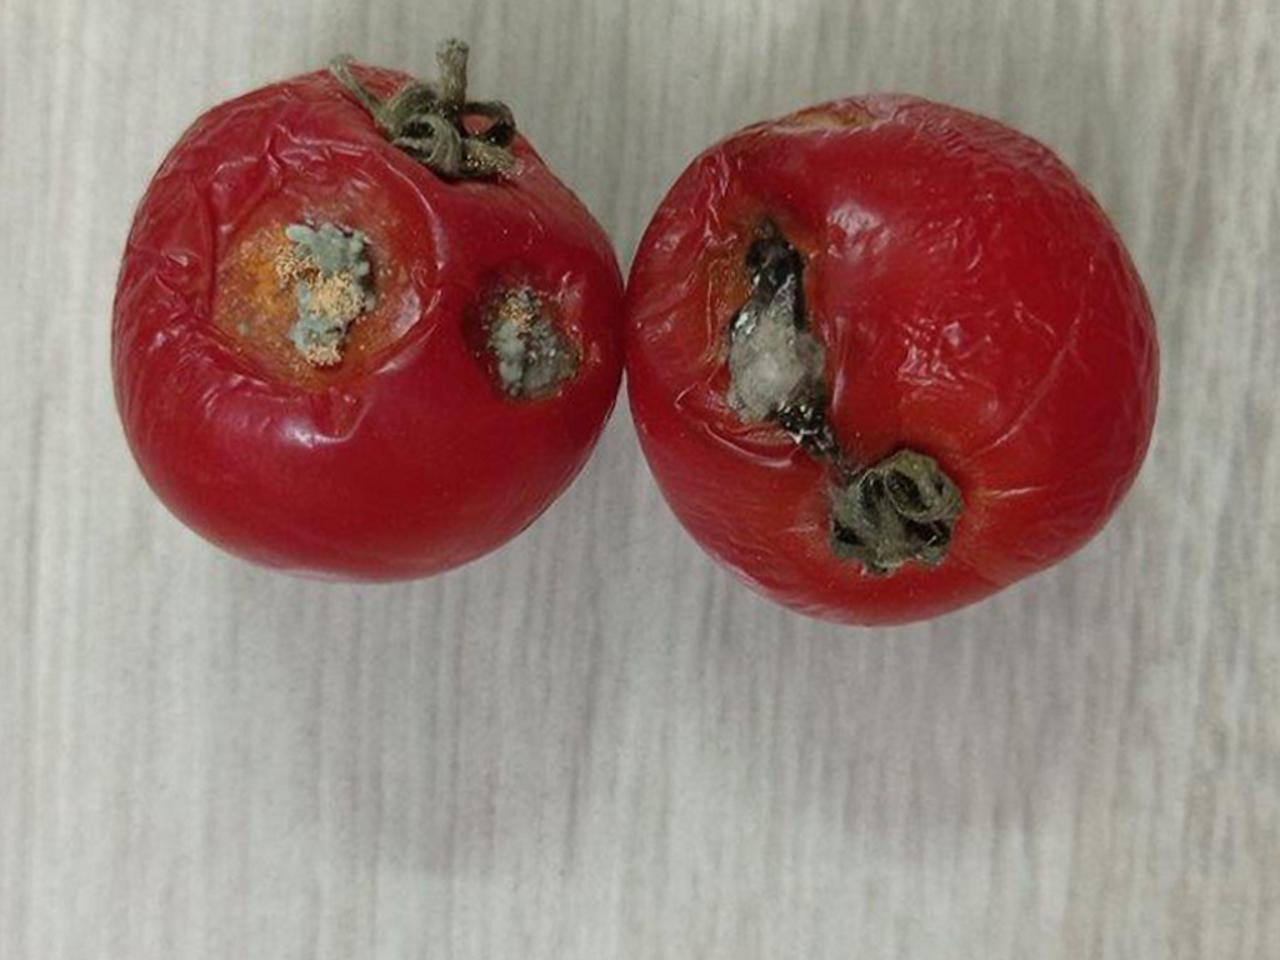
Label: Rotten